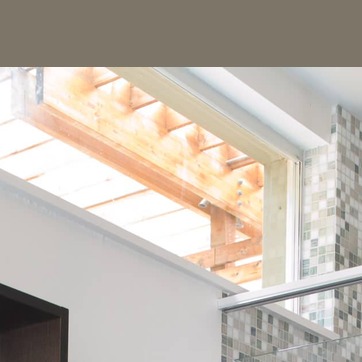
Material: glass